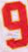
Number: 9